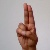
The image shows a hand gesture representing the letter 'U' in Indian Sign Language.